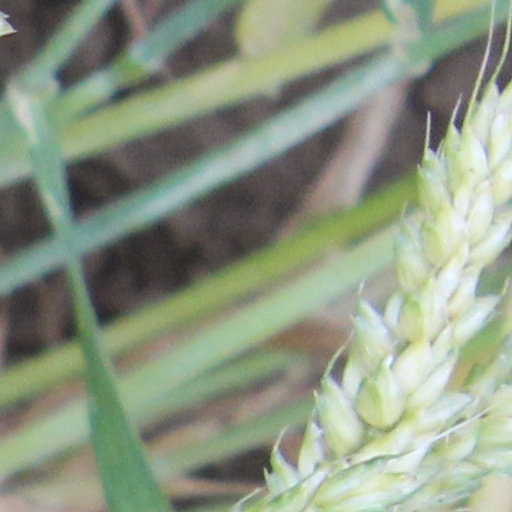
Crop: wheat